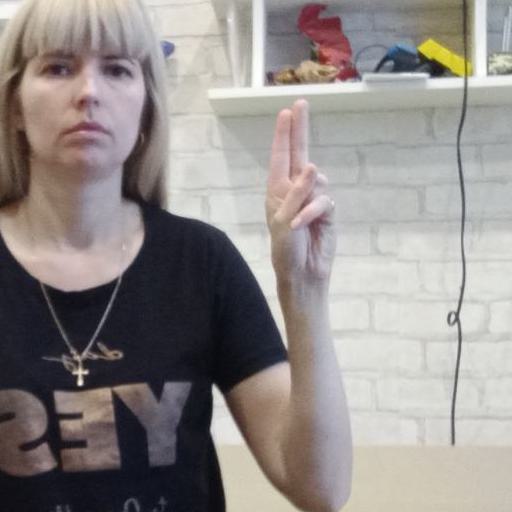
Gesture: two_up